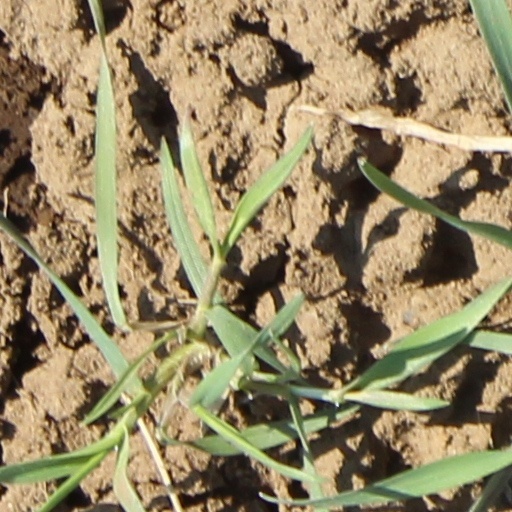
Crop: wheat